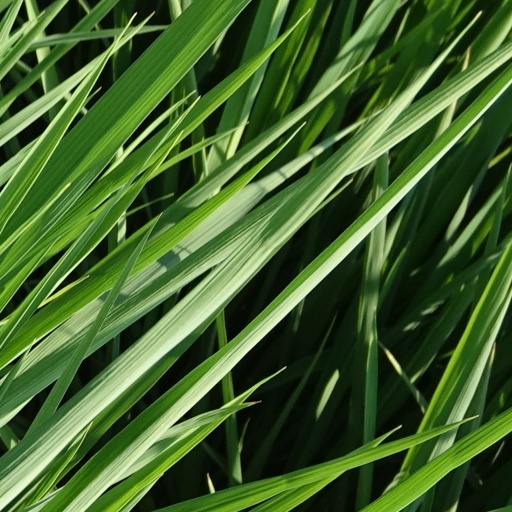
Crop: rice